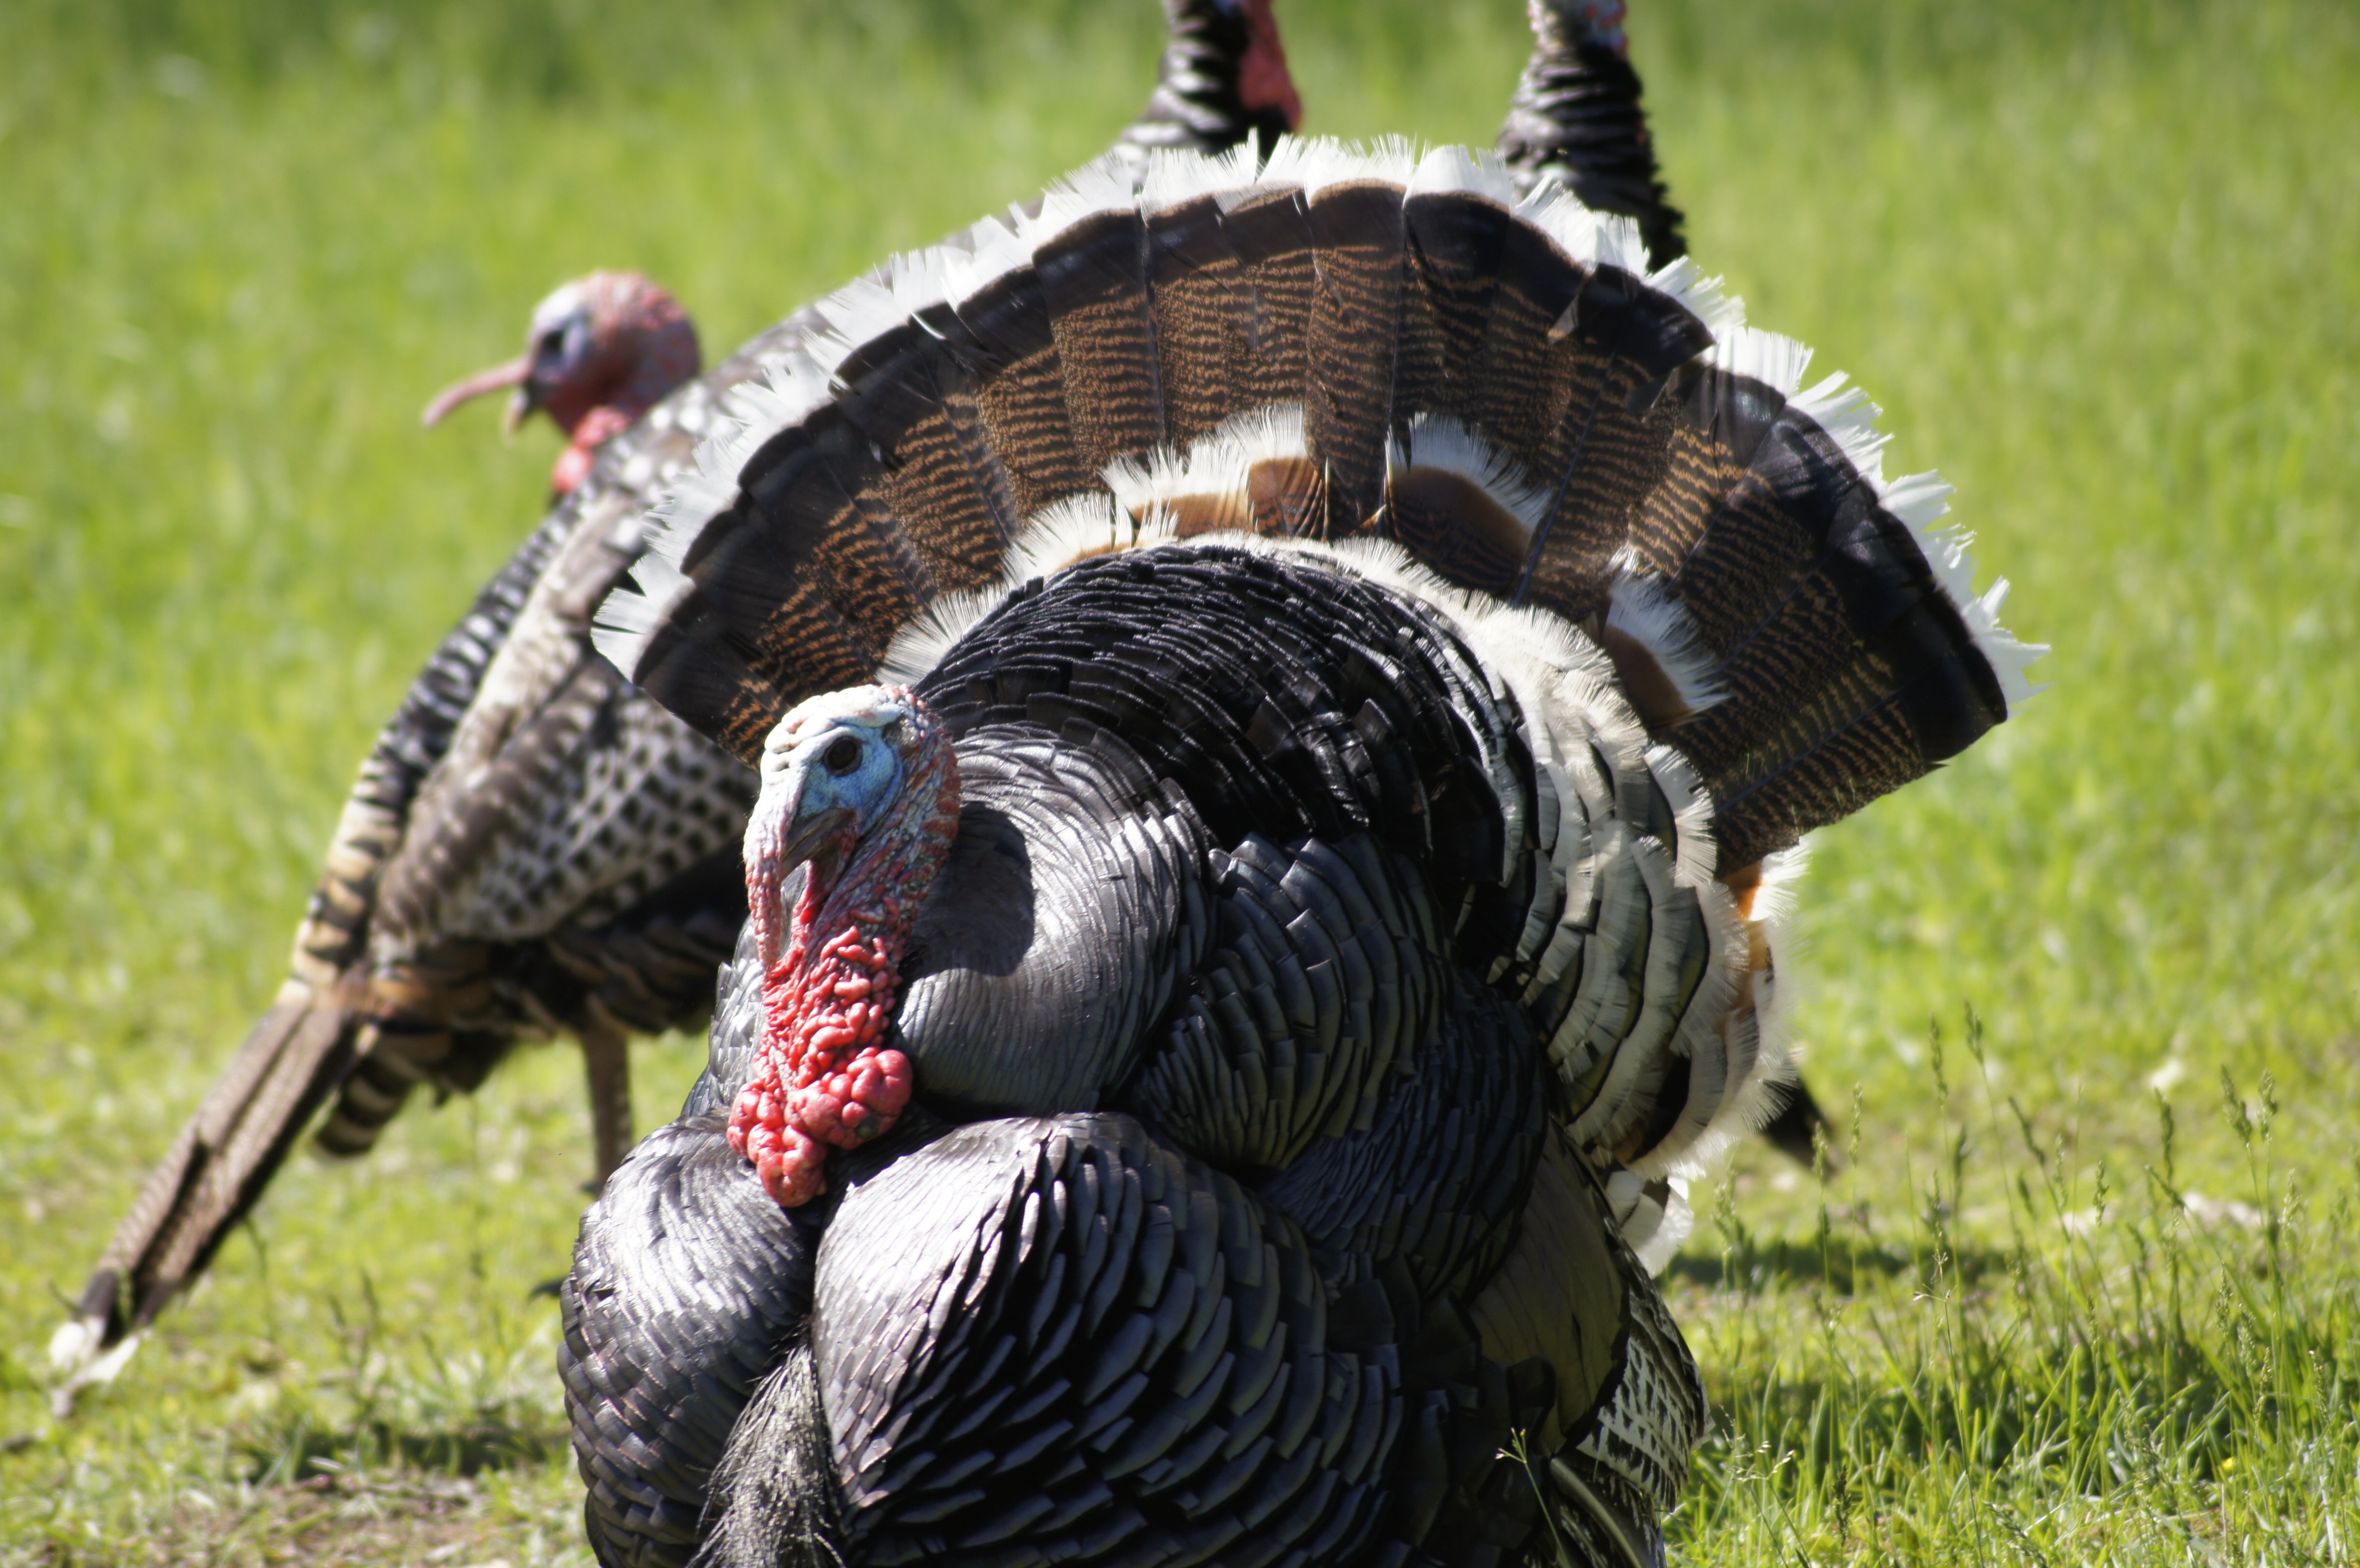
bird, wildlife, fauna, thanksgiving, galliformes, turkey, vertebrate, phasianidae, wild turkey, domesticated turkey